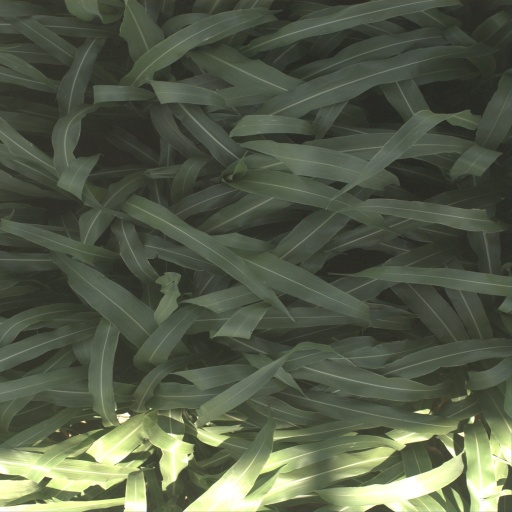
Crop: sorghum